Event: Nepal Earthquake
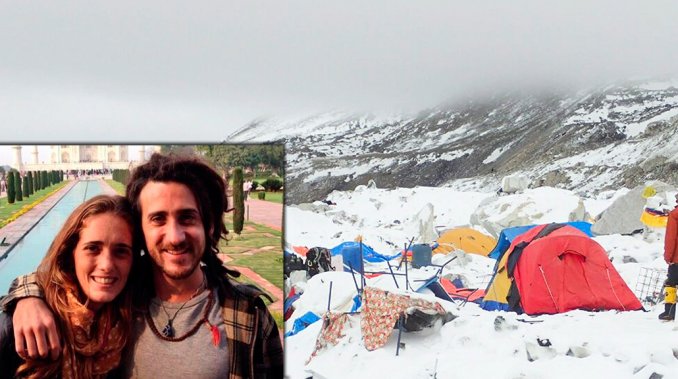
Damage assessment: no_damage